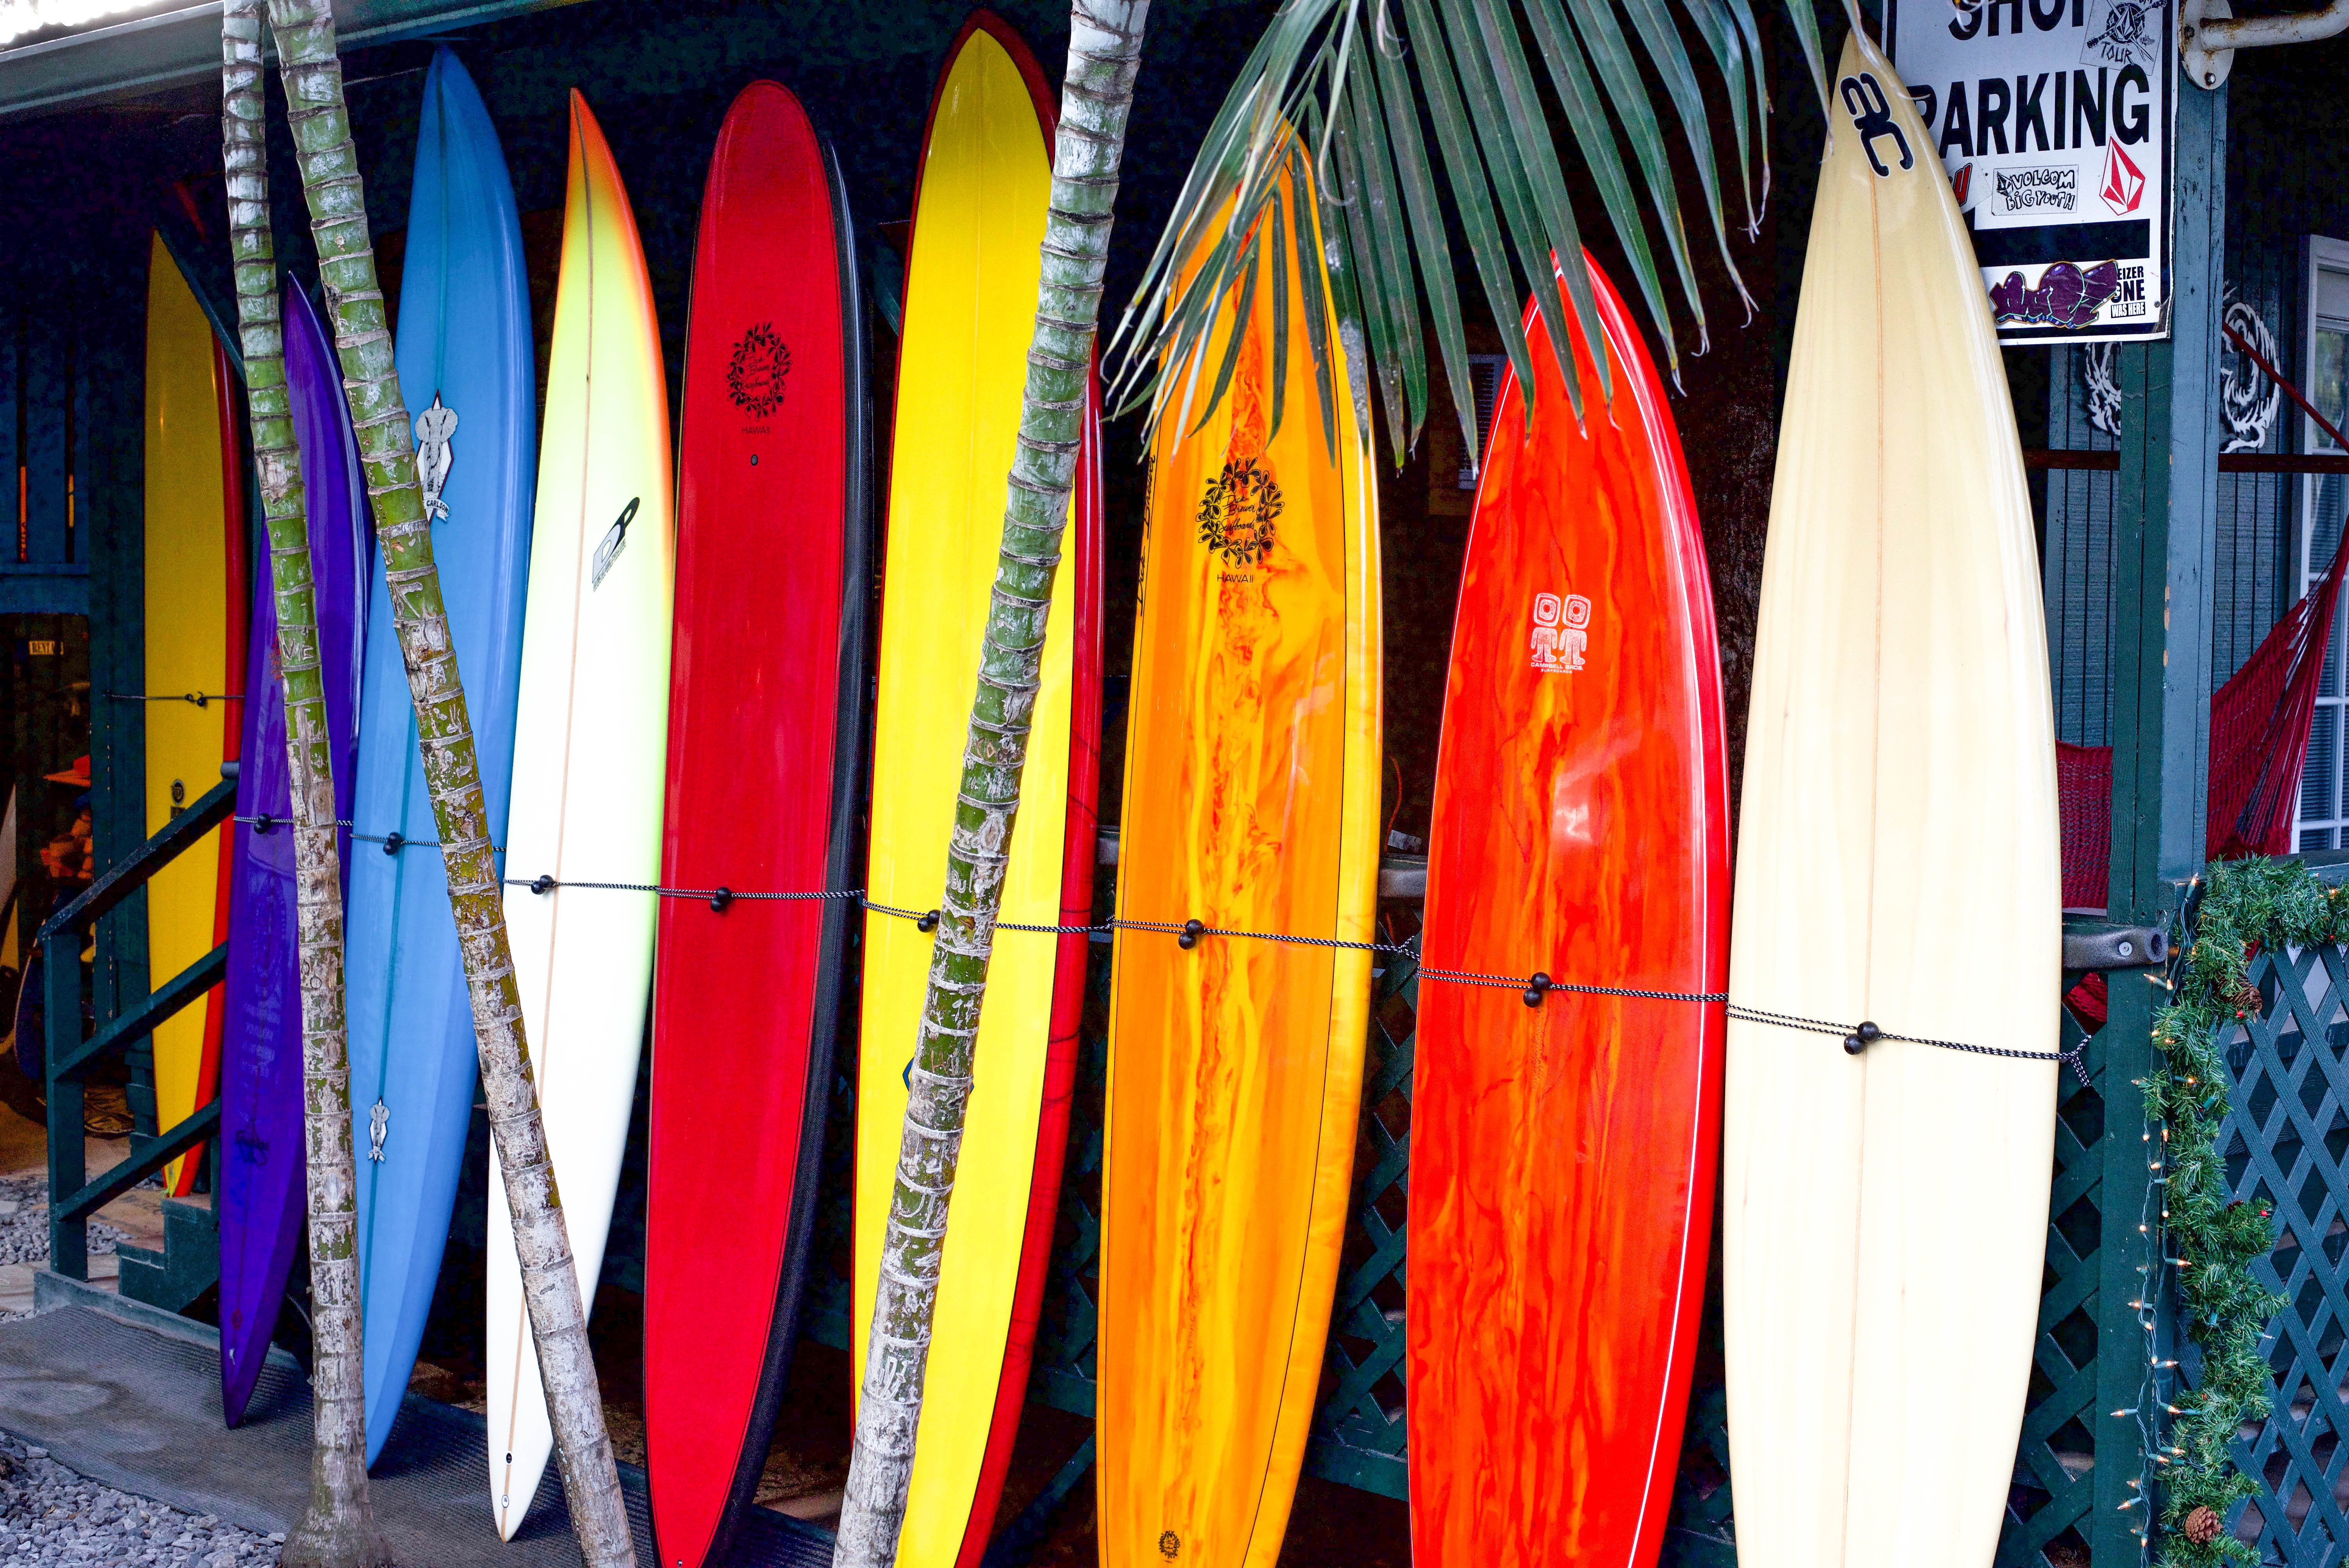
Surfing Equipment, surfboard, surfing, surface water sports, sports equipment, boats and boating equipment and supplies, vehicle